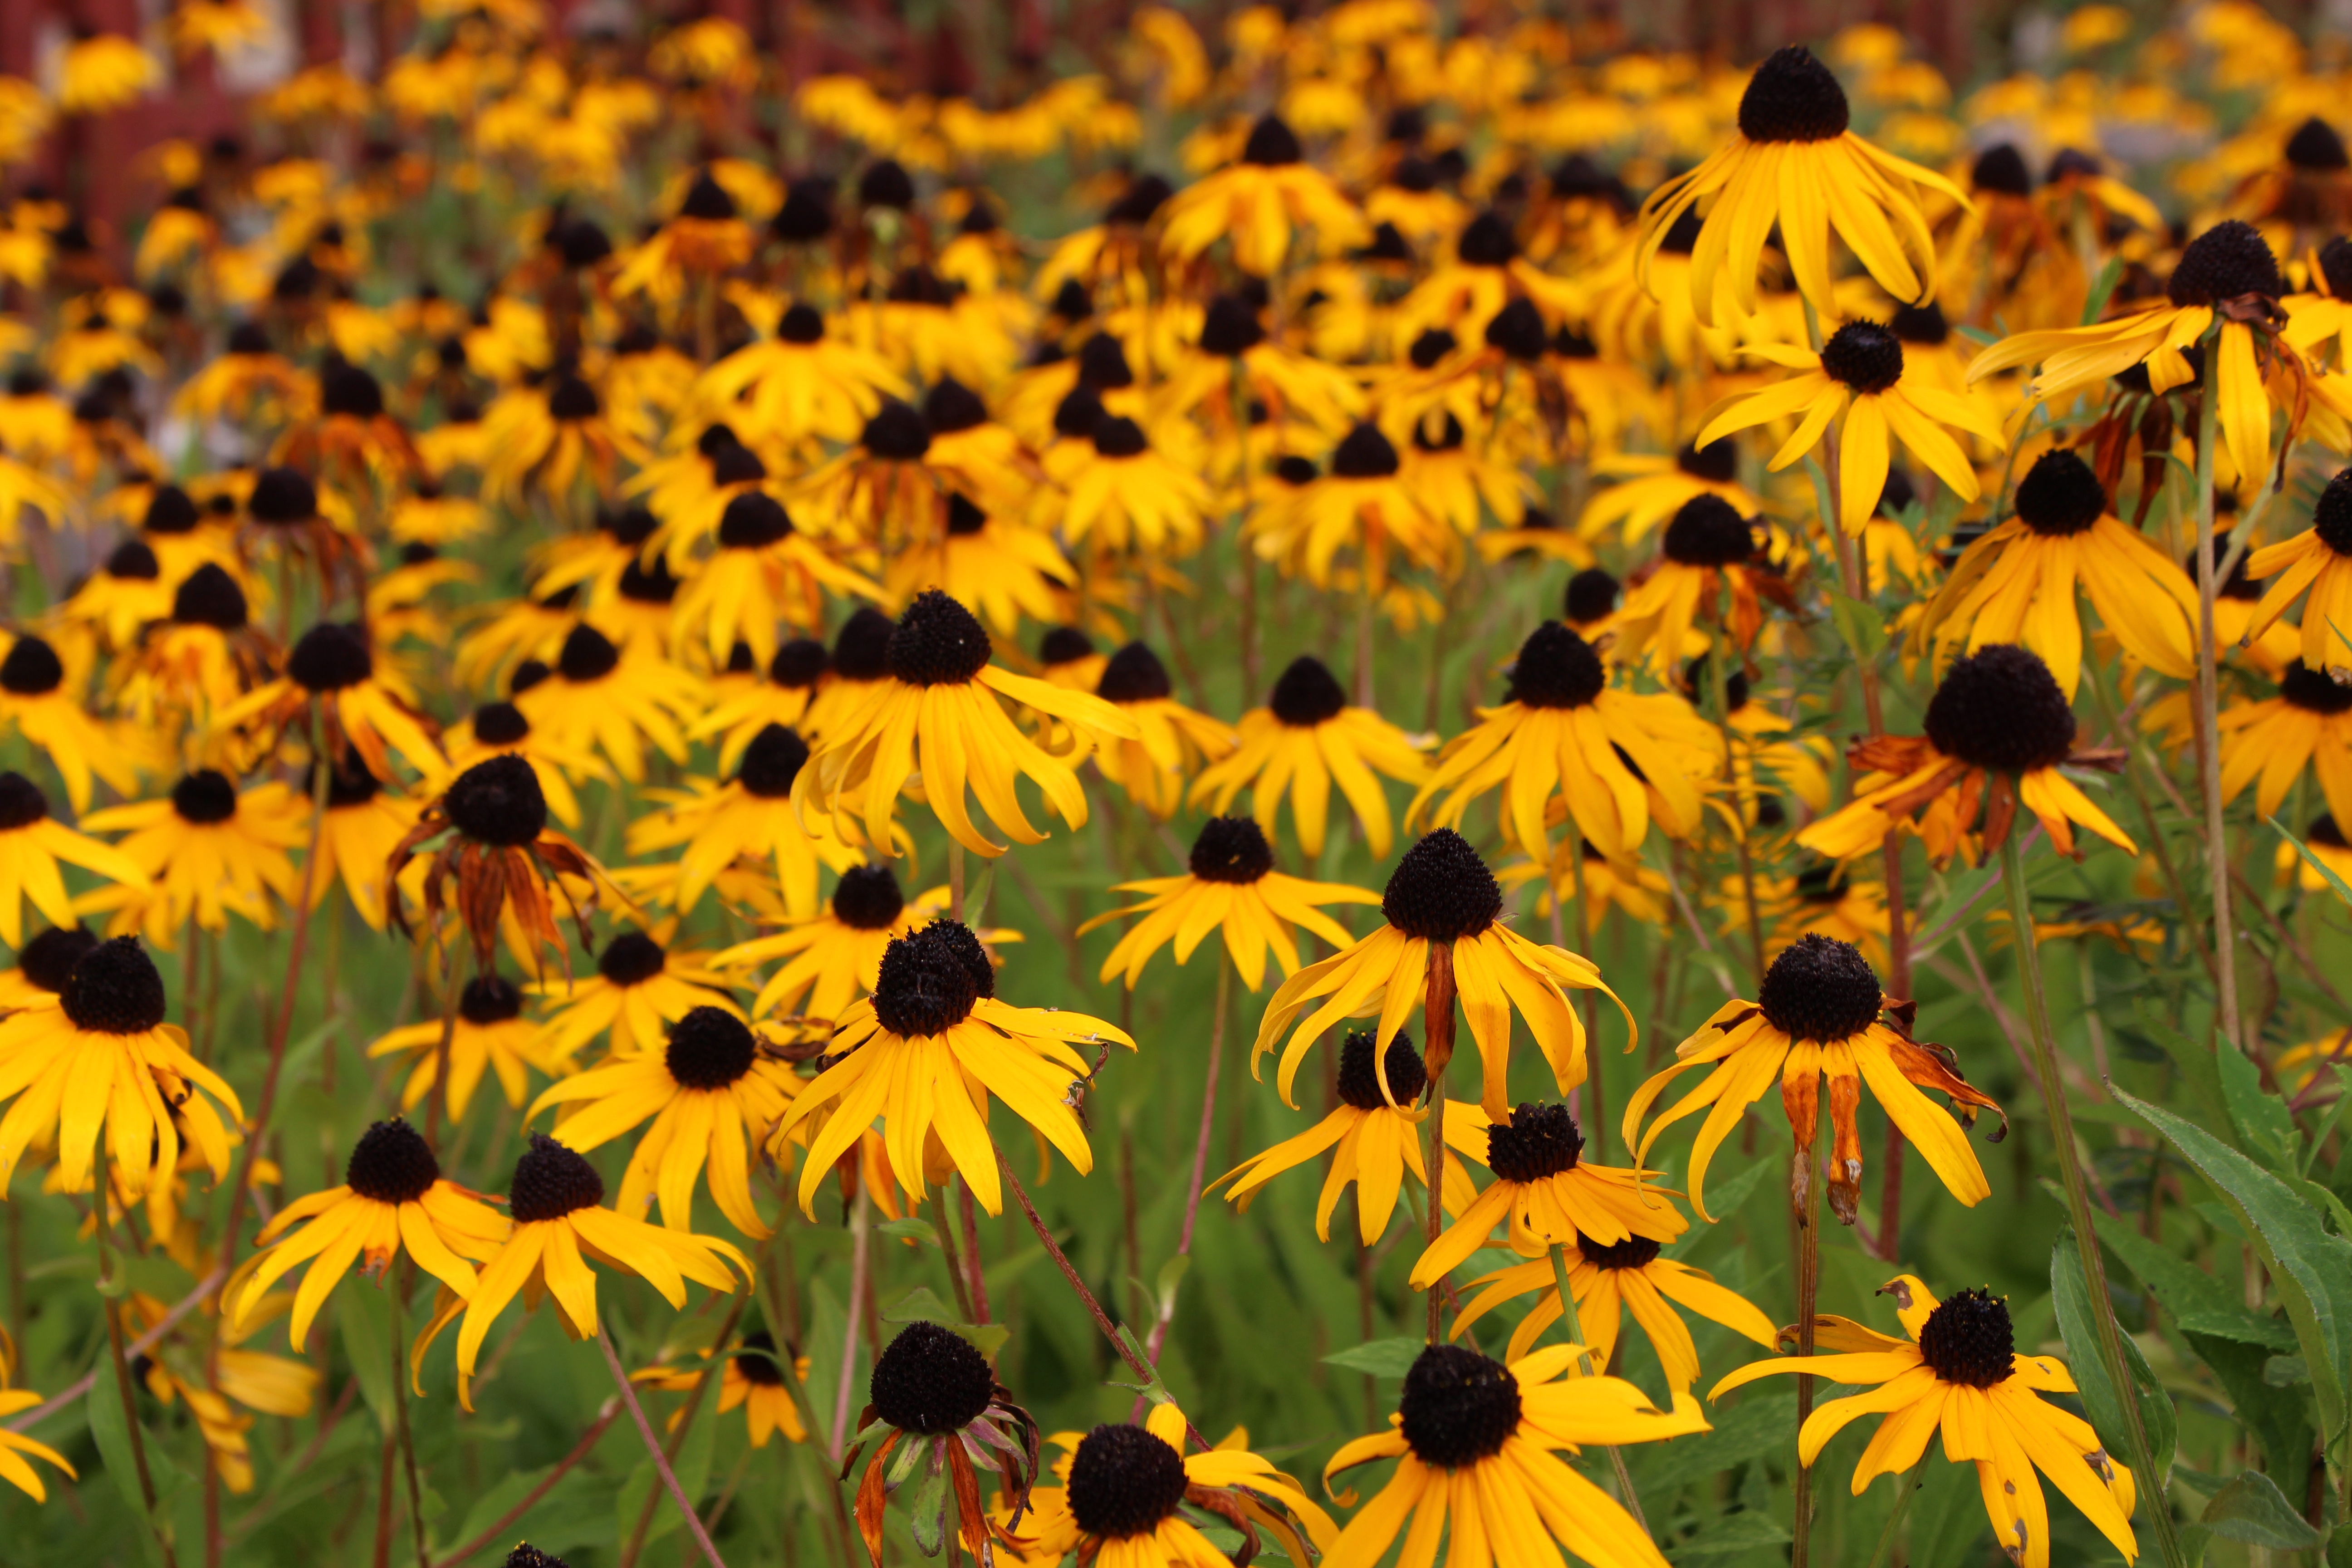
nature, blossom, plant, field, meadow, prairie, sunlight, leaf, flower, petal, bloom, summer, floral, golden, color, natural, autumn, fresh, botany, black, yellow, garden, flora, perennial, botanical, wildflower, flowers, outdoors, gardening, bright, susan, eyed, flowering plant, daisy family, black eyed, land plant